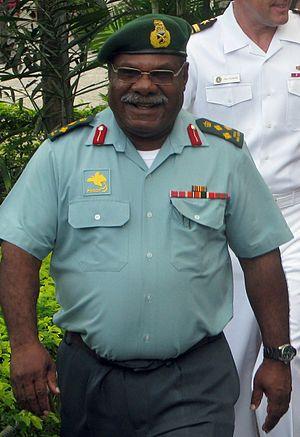
Cet article concerne les événements thématiques qui se sont produits durant l'année 2012 en Océanie.
Les événements de L'année 2012 en Océanie. Cet article traite des événements ayant marqué les pays situés en Océanie.
Une crise constitutionnelle frappe la Papouasie-Nouvelle-Guinée de décembre 2011 à juillet 2012. Elle oppose deux hommes, Peter O'Neill et Sir Michael Somare, qui affirment tous deux être le premier ministre légitime du pays - l'un soutenu par le Parlement, l'autre par la Cour suprême. Elle soulève la question de savoir qui a, in fine, le pouvoir de reconnaître un premier ministre, et met également en question les modalités du rôle du Gouverneur-général.